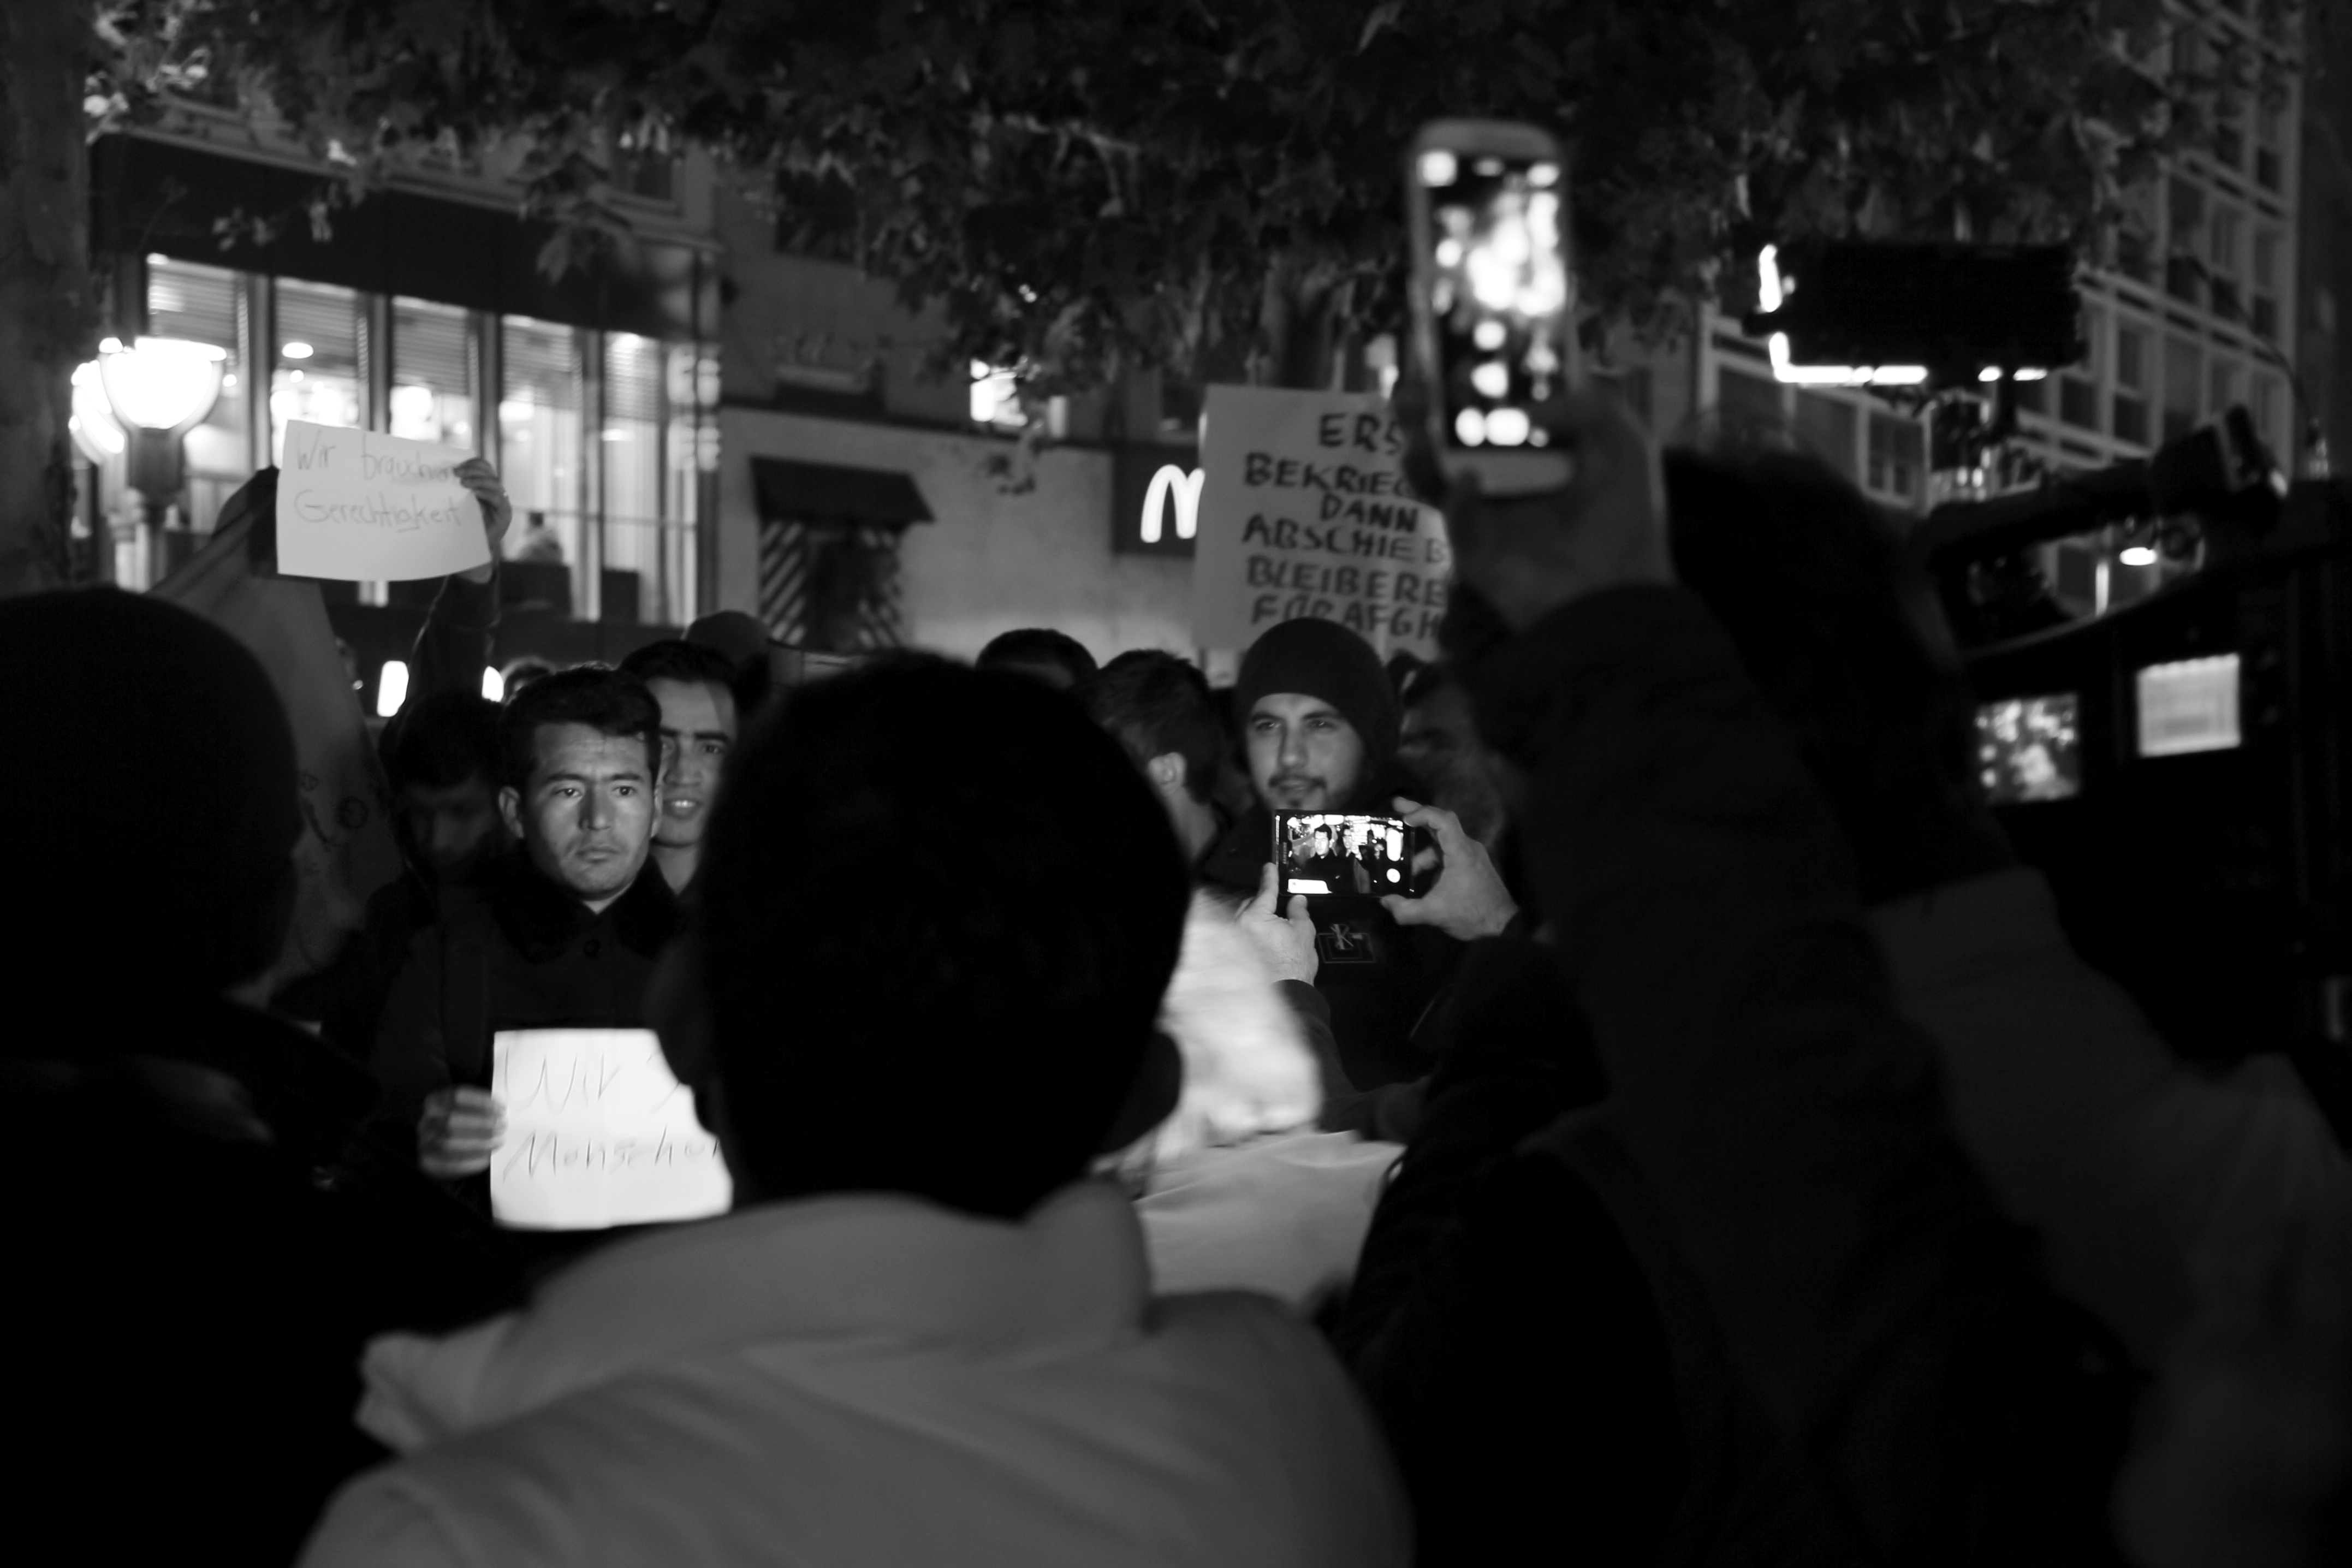
person, black and white, people, street, town, city, urban, crowd, europe, monochrome, streetphotography, bw, blackandwhite, blackwhite, candid, moments, stadt, europa, germany, deutschland, alemania, allemagne, strasse, sw, schwarzweiss, deutsch, schwarzweis, german, refugee, streetscene, rally, snap, moment, frankfurtmain, frankfurtammain, frankfurtam, frankfurtamain, francfort, germania, hesse, hassia, hessen, einfarbig, leute, strasenszene, strassenszene, mensch, menschen, persons, personen, strassenfotografie, stdtisch, strase, unposed, ungestellt, frankfurt, demo, afghan, debate, flchtling, debatte, flchtlinge, asyl, bleiberecht, monochrome photography